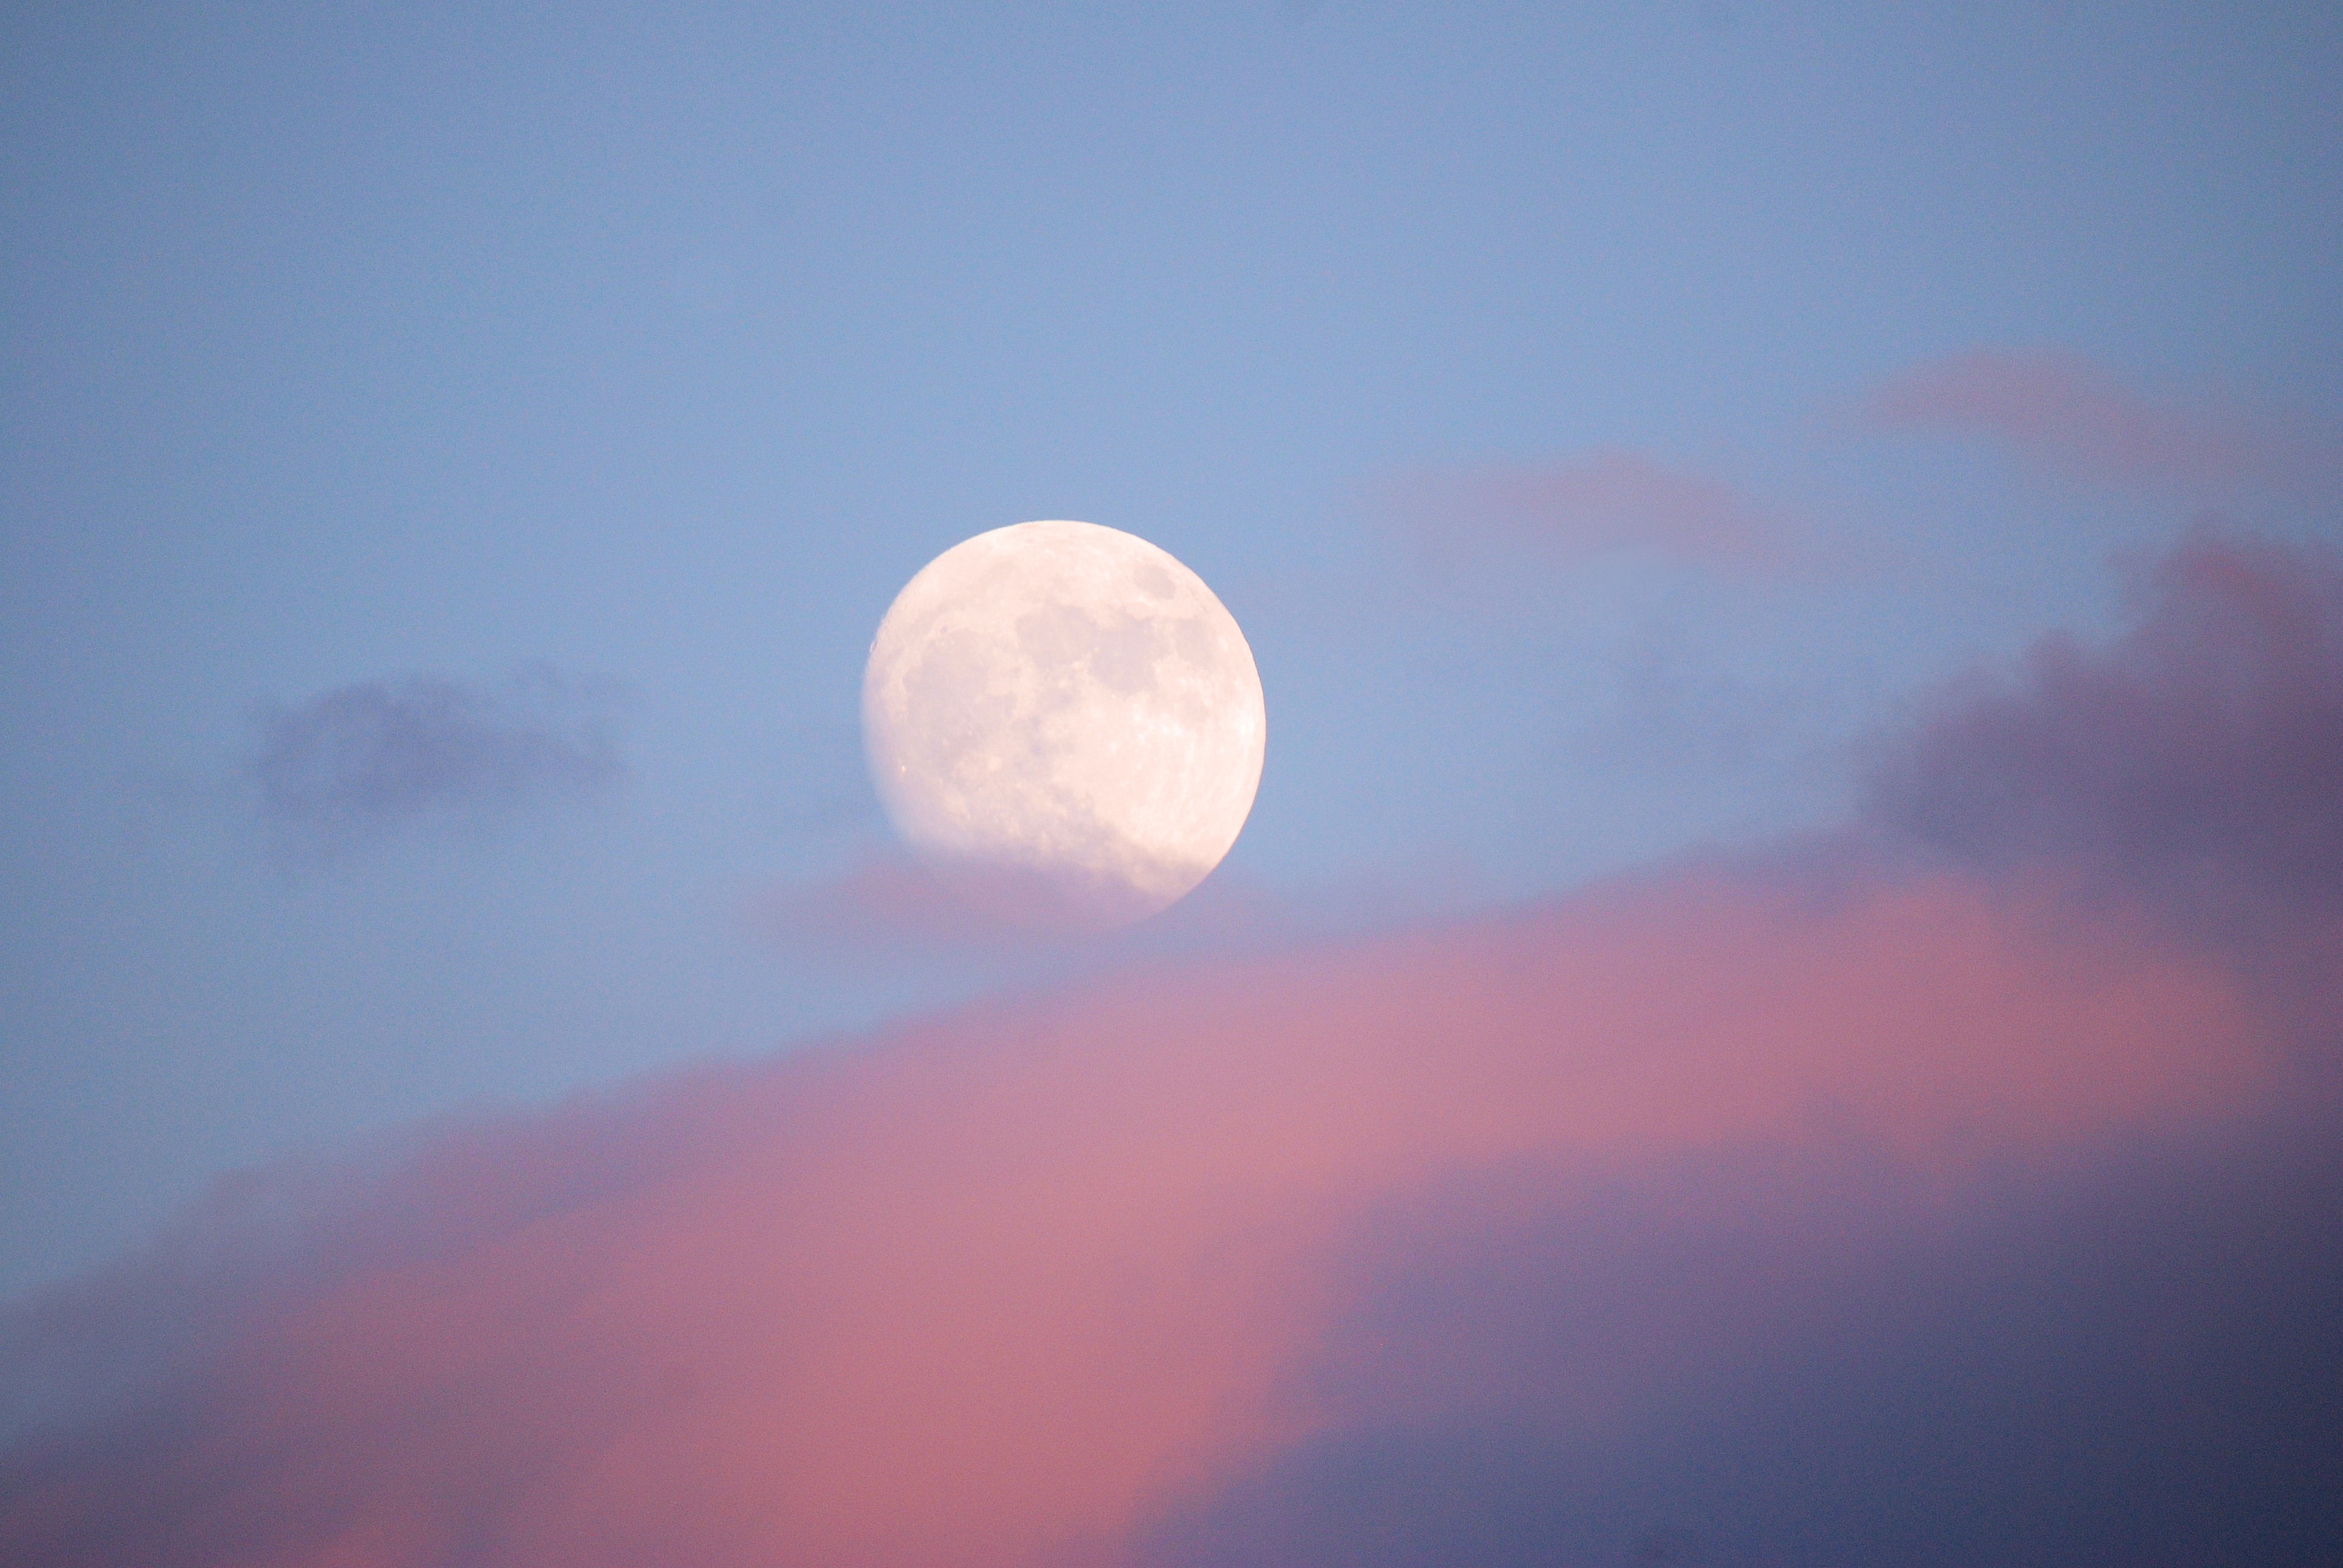
horizon, cloud, sky, sun, sunlight, atmosphere, daytime, blue, moon, full moon, circle, clouds, bright, astronomical object, meteorological phenomenon, atmosphere of earth